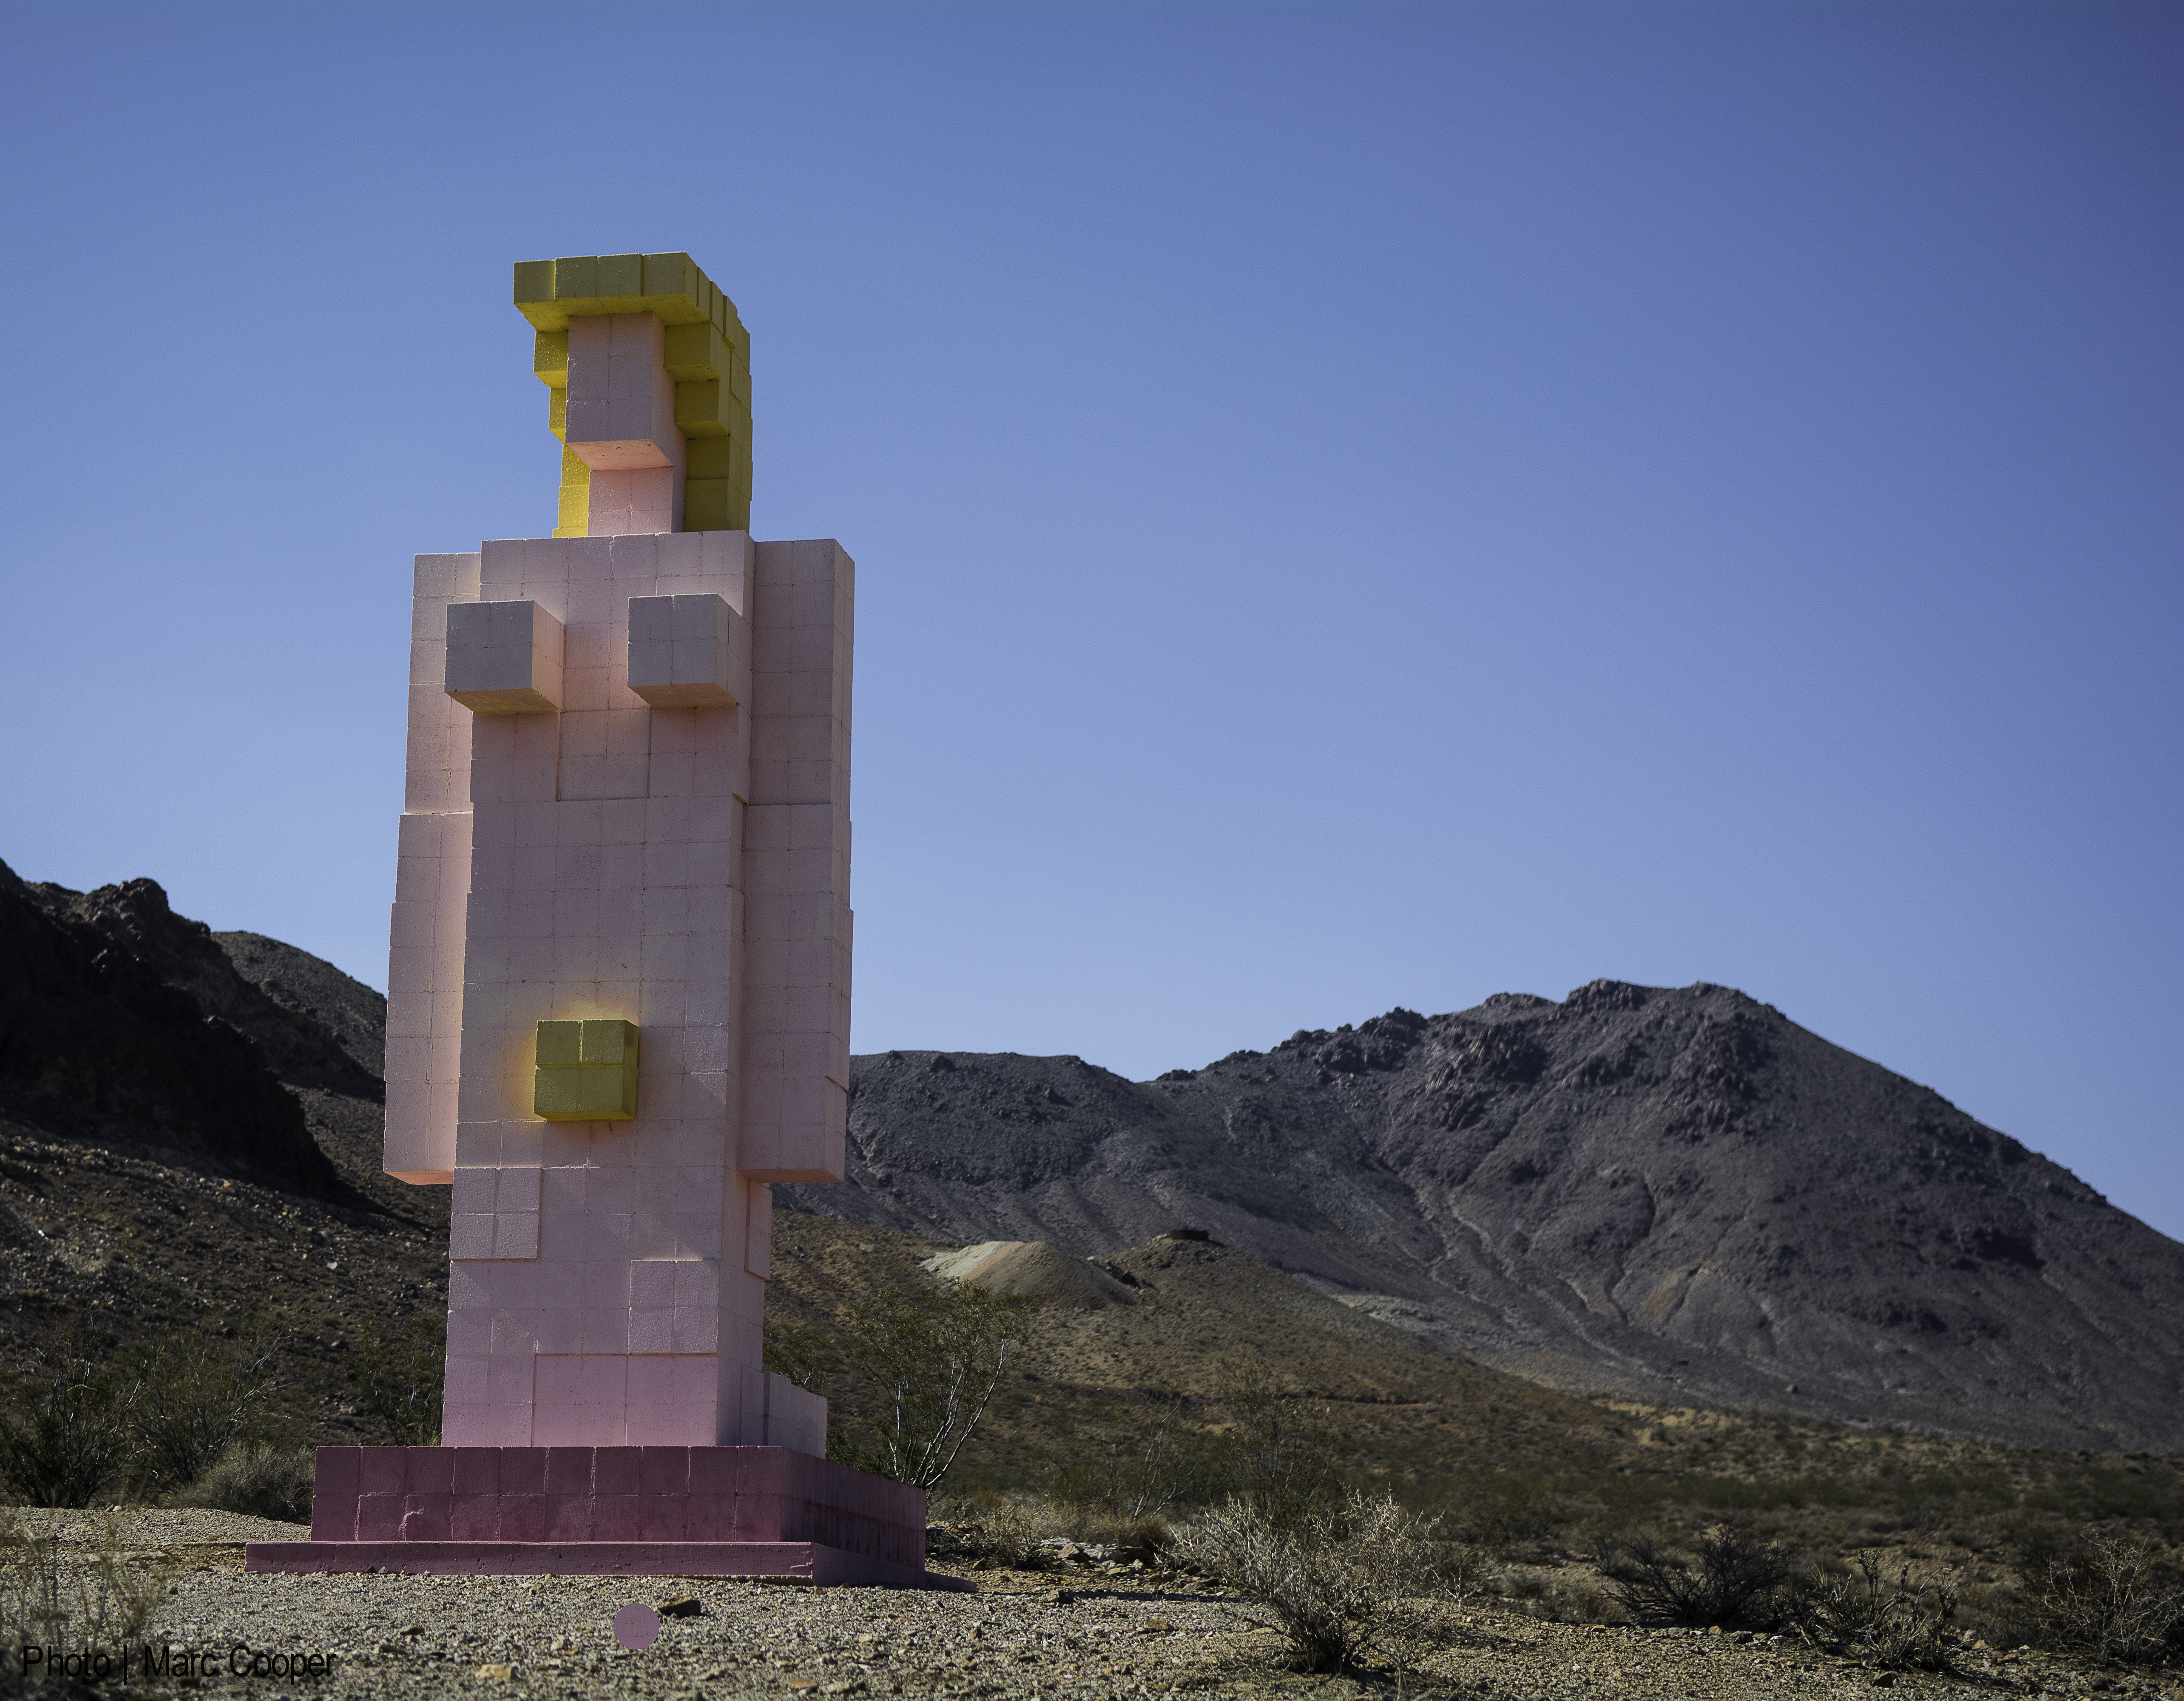
sea, mountain, hill, monument, tower, landmark, ghosttown, nevada, rhyolite, ghosttowns, rhyolitenevada, rhyotlite